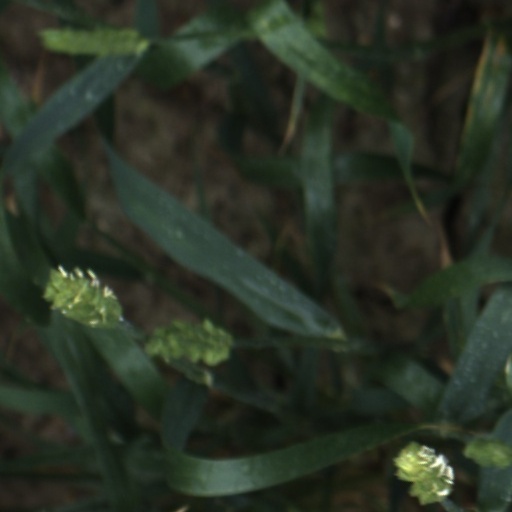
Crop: wheat